Amphora

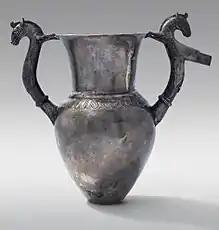
Silver amphora-rhyton with zoomorphic handles, , Vassil Bojkov Collection (Sofia, Bulgaria)

An amphora (English ) is a type of container with a pointed bottom and characteristic shape and size which fit tightly (and therefore safely) against each other in storage rooms and packages, tied together with rope and delivered by land or sea. The size and shape have been determined from at least as early as the Neolithic Period. Amphorae were used in vast numbers for the transport and storage of various products, both liquid and dry, but mostly for wine. They are most often ceramic, but examples in metals and other materials have been found. Versions of the amphorae were one of many shapes used in Ancient Greek vase painting.